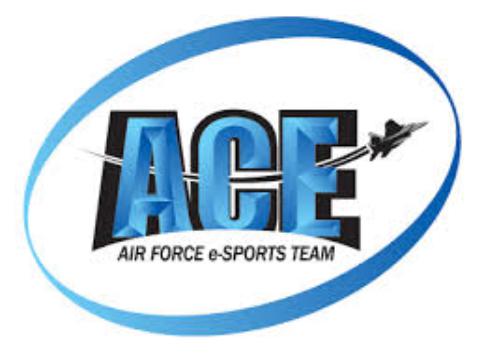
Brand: ACE Team
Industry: Others